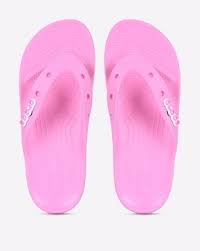
Label: Clog